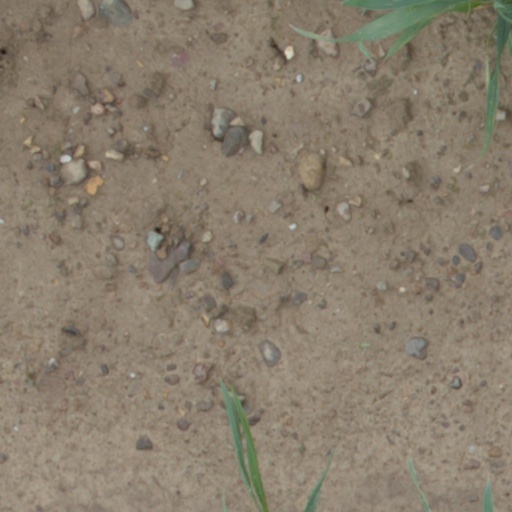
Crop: wheat